Autoregulation

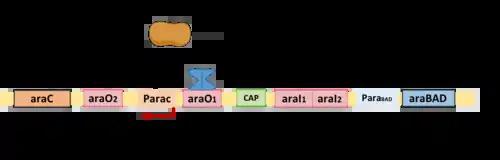
Autoregulation of the araC gene expression

This is so-called "steady-state system". An example is a system in which a protein P that is a product of gene G "positively regulates its own production by binding to a regulatory element of the gene coding for it," and the protein gets used or lost at a rate that increases as its concentration increases. This feedback loop creates two possible states "on" and "off". If an outside factor makes the concentration of P increase to some threshold level, the production of protein P is "on", i.e. P will maintain its own concentration at a certain level, until some other stimulus will lower it down below the threshold level, when concentration of P will be insufficient to make gene G express at the rate that would overcome the loss or use of the protein P.